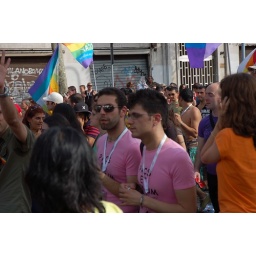
boys in pink